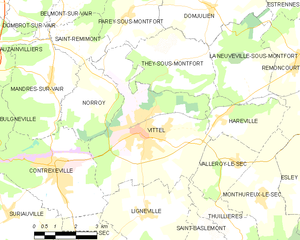
Vittel
Kort over kommunen
Kort over kommunen
Vittel er en kurby og kommune i Vosges département i Nordøstfrankrig. Mineralvand bliver sat på flaske og solgt her af Nestlé Waters France, under mærket Vittel.